Albert W. Hicks

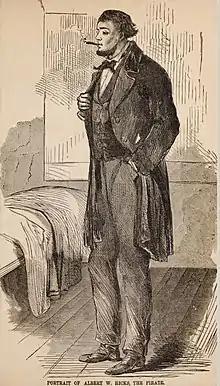
Portrait of Hicks (1860). "He was handsome, tall and broad shouldered with menacing black eyes."

Hicks was put on trial and became the sensation of the city press. The physical evidence of his guilt was overwhelming and the defense made little effective rebuttal. The jury deliberated for about seven minutes before returning a guilty verdict. The judge ordered him to be hanged until dead. Afterwards, Hicks gave a full confession of the murders and his life story which was published as a book on the day of his execution. Hicks gave his reason "...the devil took possession of me."